Plants vs. Zombies Heroes

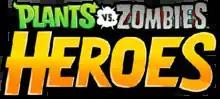

Plants vs. Zombies Heroes is a digital collectible card game and the sixth installment in the "Plants vs. Zombies" series, developed by PopCap Games and published by Electronic Arts. On March 10, 2016, it underwent a soft launch in some countries on iOS, before being internationally released on October 18, 2016. "Heroes" is the first mobile release in the "Plants vs Zombies" series in which players can play on either the Plant team or the Zombie team, with the former pursuing the latter under Crazy Dave's leadership following the Hero-Tron 3000's malfunction.